Jeanne Bohec

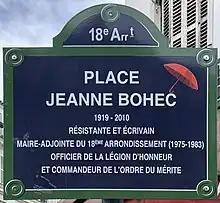
Commemorative plaque in the 18th arrondissement of Paris

After the war, Bohec was decorated with the Legion of Honor, the Croix de guerre and the Resistance medal. She finished her studies and worked until 1980 as a mathematics teacher at the Roland Dorgelès college in the 18th arrondissement of Paris. From 1975 to 1983, she was deputy mayor of this arrondissement, where she lived on the Avenue Junot, in Montmartre. She died on 11 January 2010, and is buried in Plestin-les-Grèves.